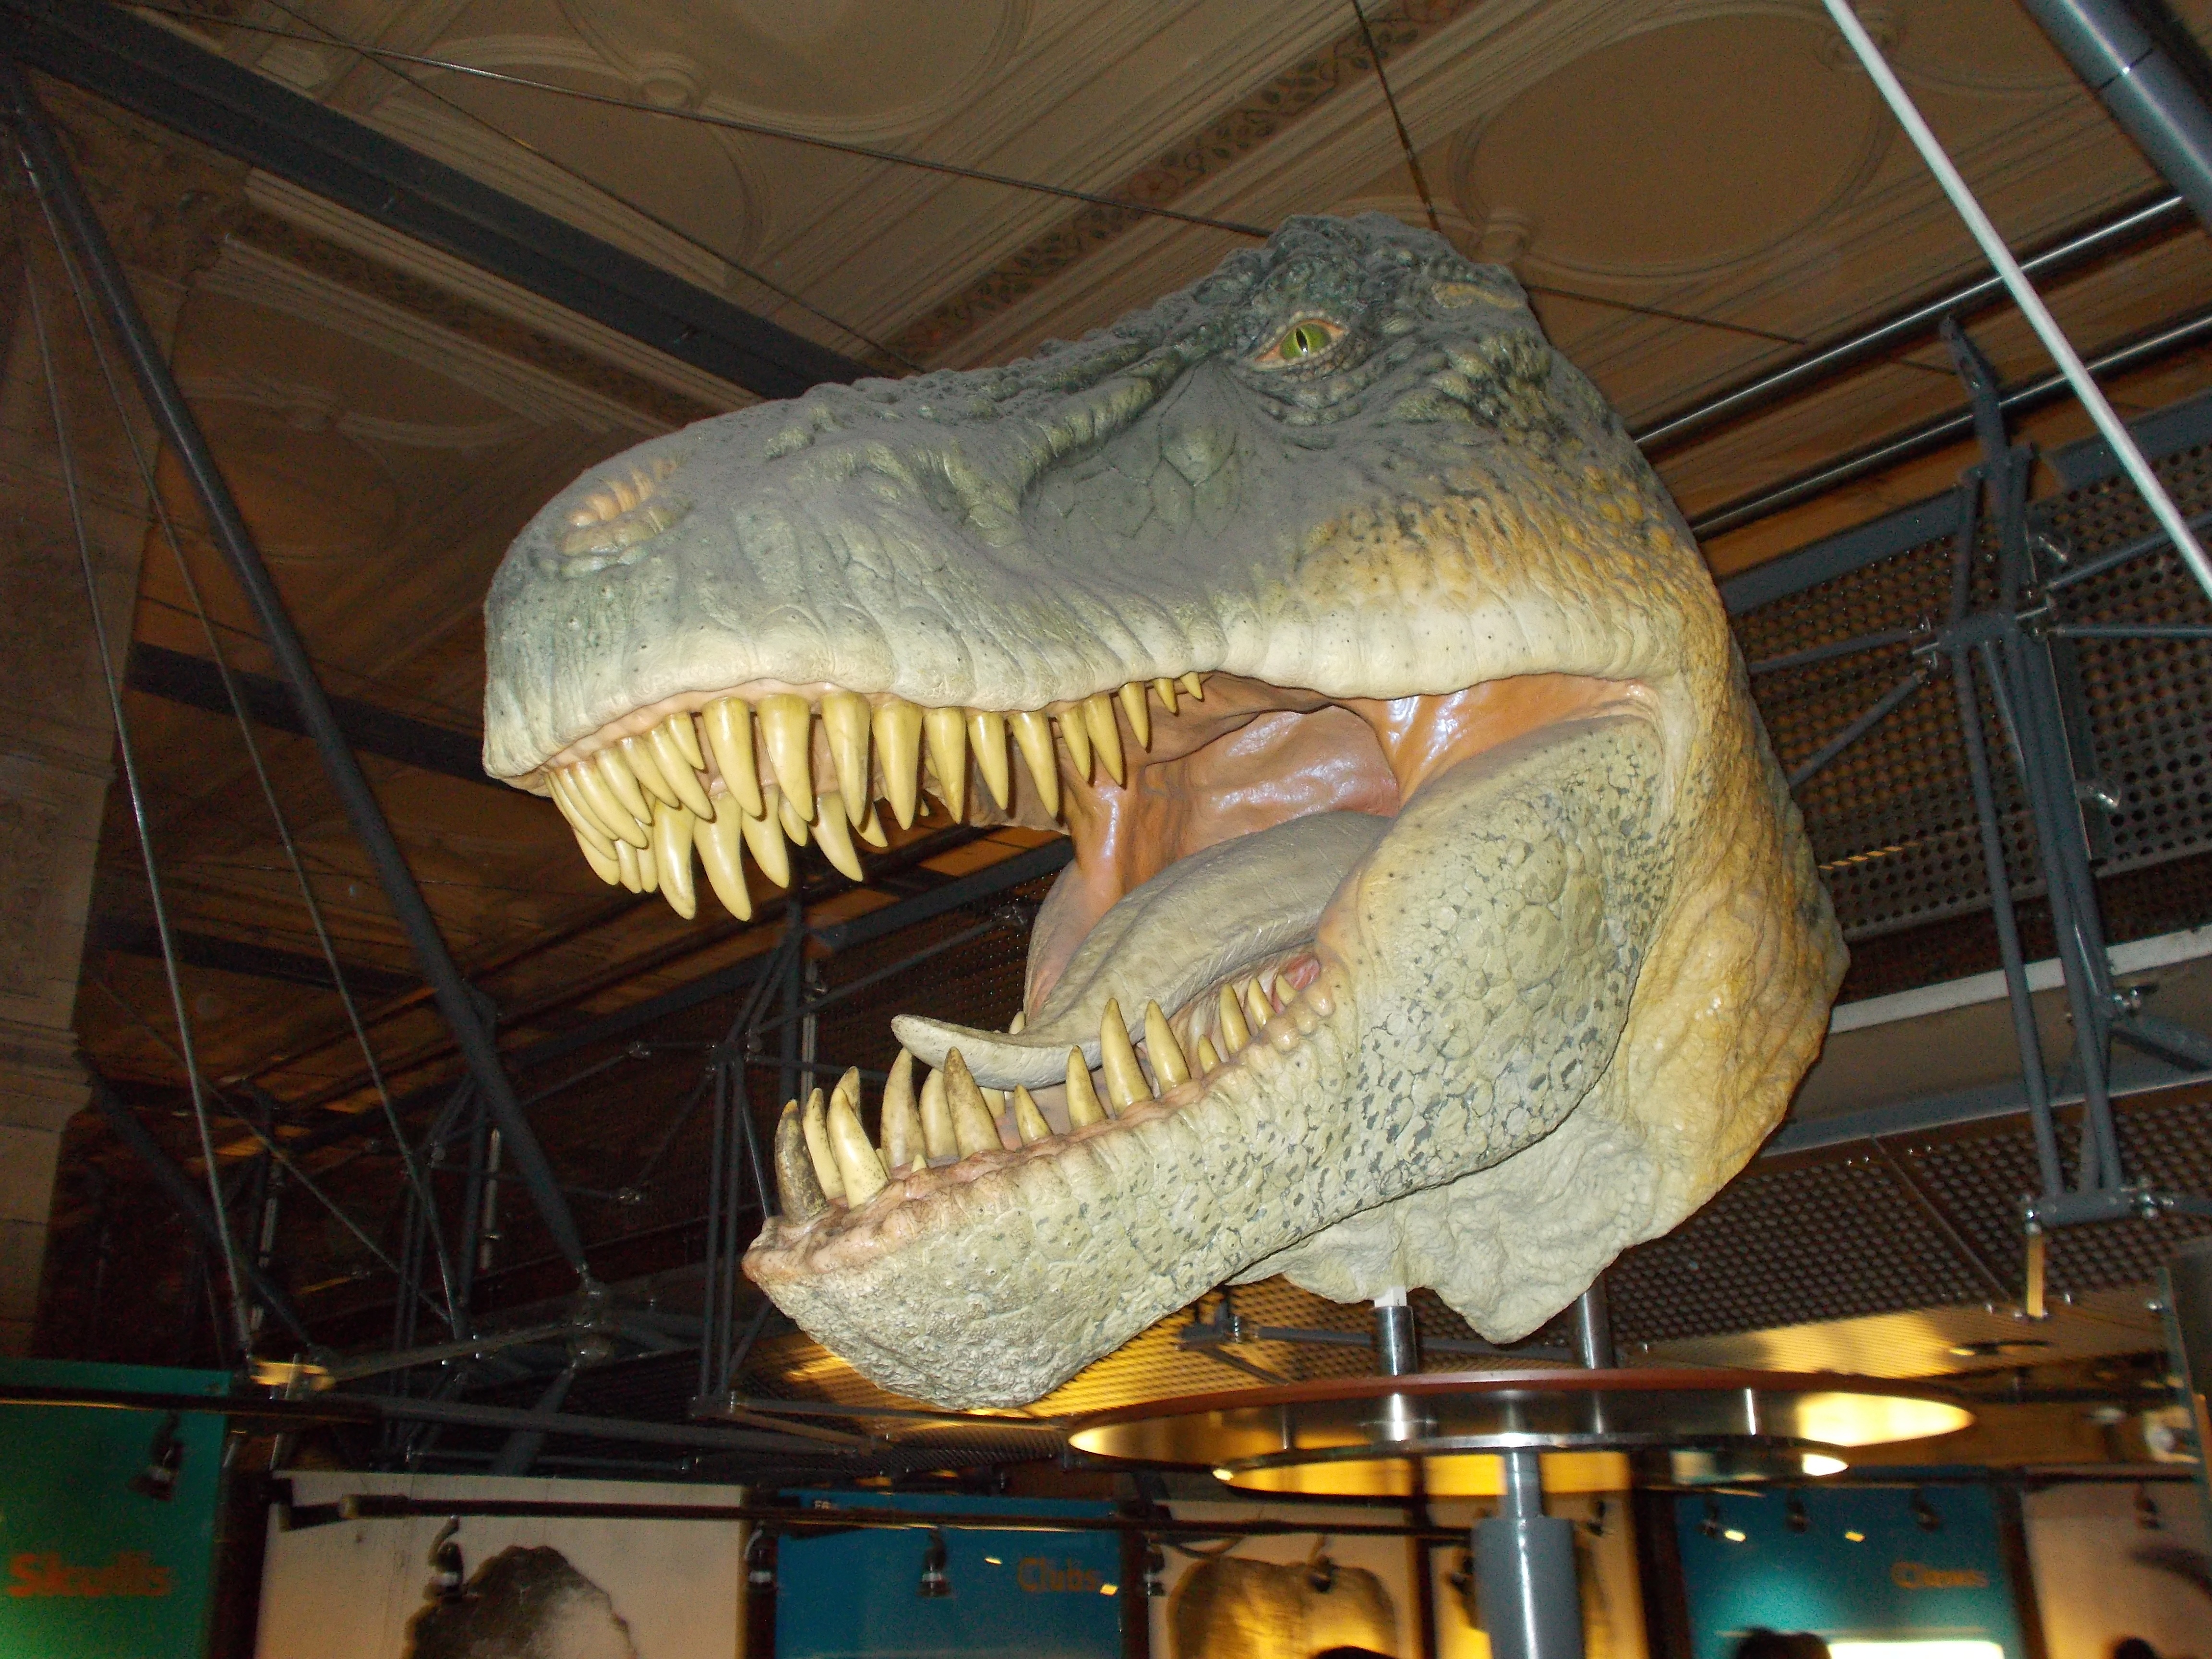
natural, history, dinosaur, the museum, tyrannosaurus, jurassic